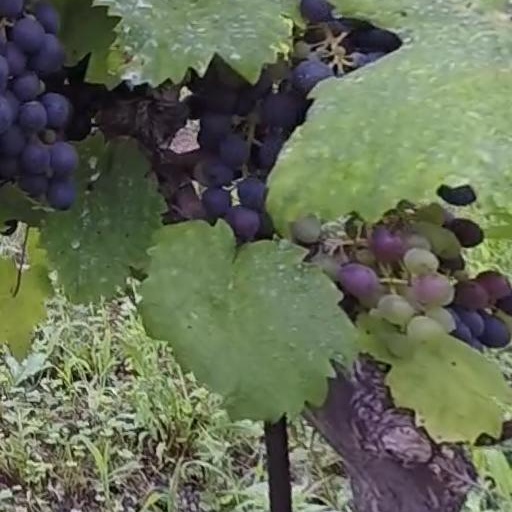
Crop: grape